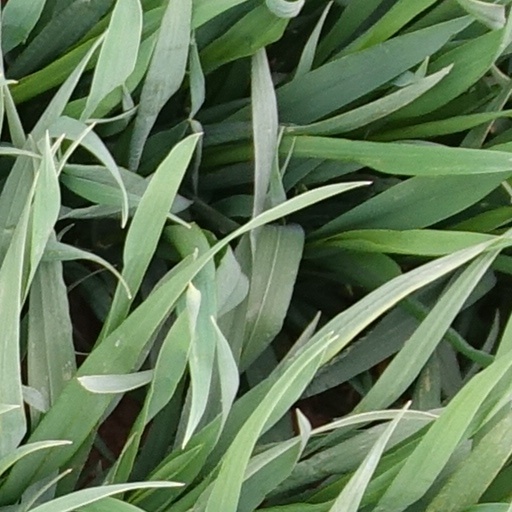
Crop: wheat